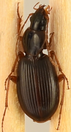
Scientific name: Synuchus impunctatus
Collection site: Bartlett Experimental Forest NEON (BART), plot BART_068